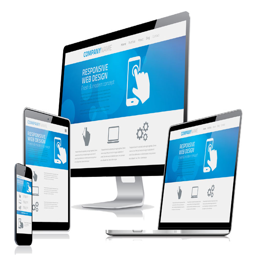
we are growing exponentially as a brand